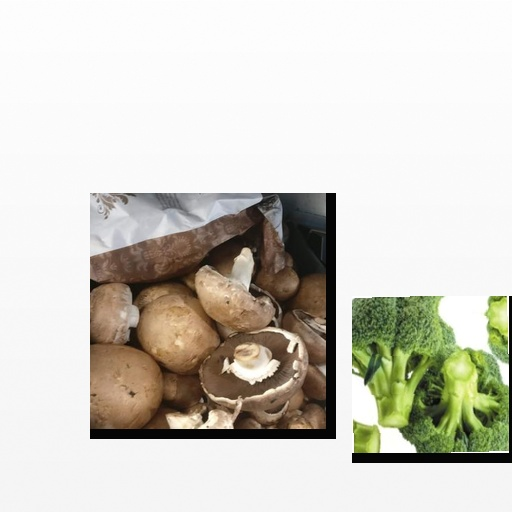
Food items: mushroom, broccoli